Near sets

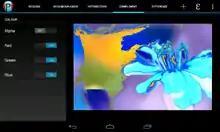
Figure 10. The Proximity System.

The Proximity System is an application developed to demonstrate descriptive-based topological approaches to nearness and proximity within the context of digital image analysis. The Proximity System grew out of the work of S. Naimpally and J. Peters on Topological Spaces. The Proximity System was written in Java and is intended to run in two different operating environments, namely on Android smartphones and tablets, as well as desktop platforms running the Java Virtual Machine. With respect to the desktop environment, the Proximity System is a cross-platform Java application for Windows, OSX, and Linux systems, which has been tested on Windows 7 and Debian Linux using the Sun Java 6 Runtime. In terms of the implementation of the theoretical approaches, both the Android and the desktop based applications use the same back-end libraries to perform the description-based calculations, where the only differences are the user interface and the Android version has less available features due to restrictions on system resources.